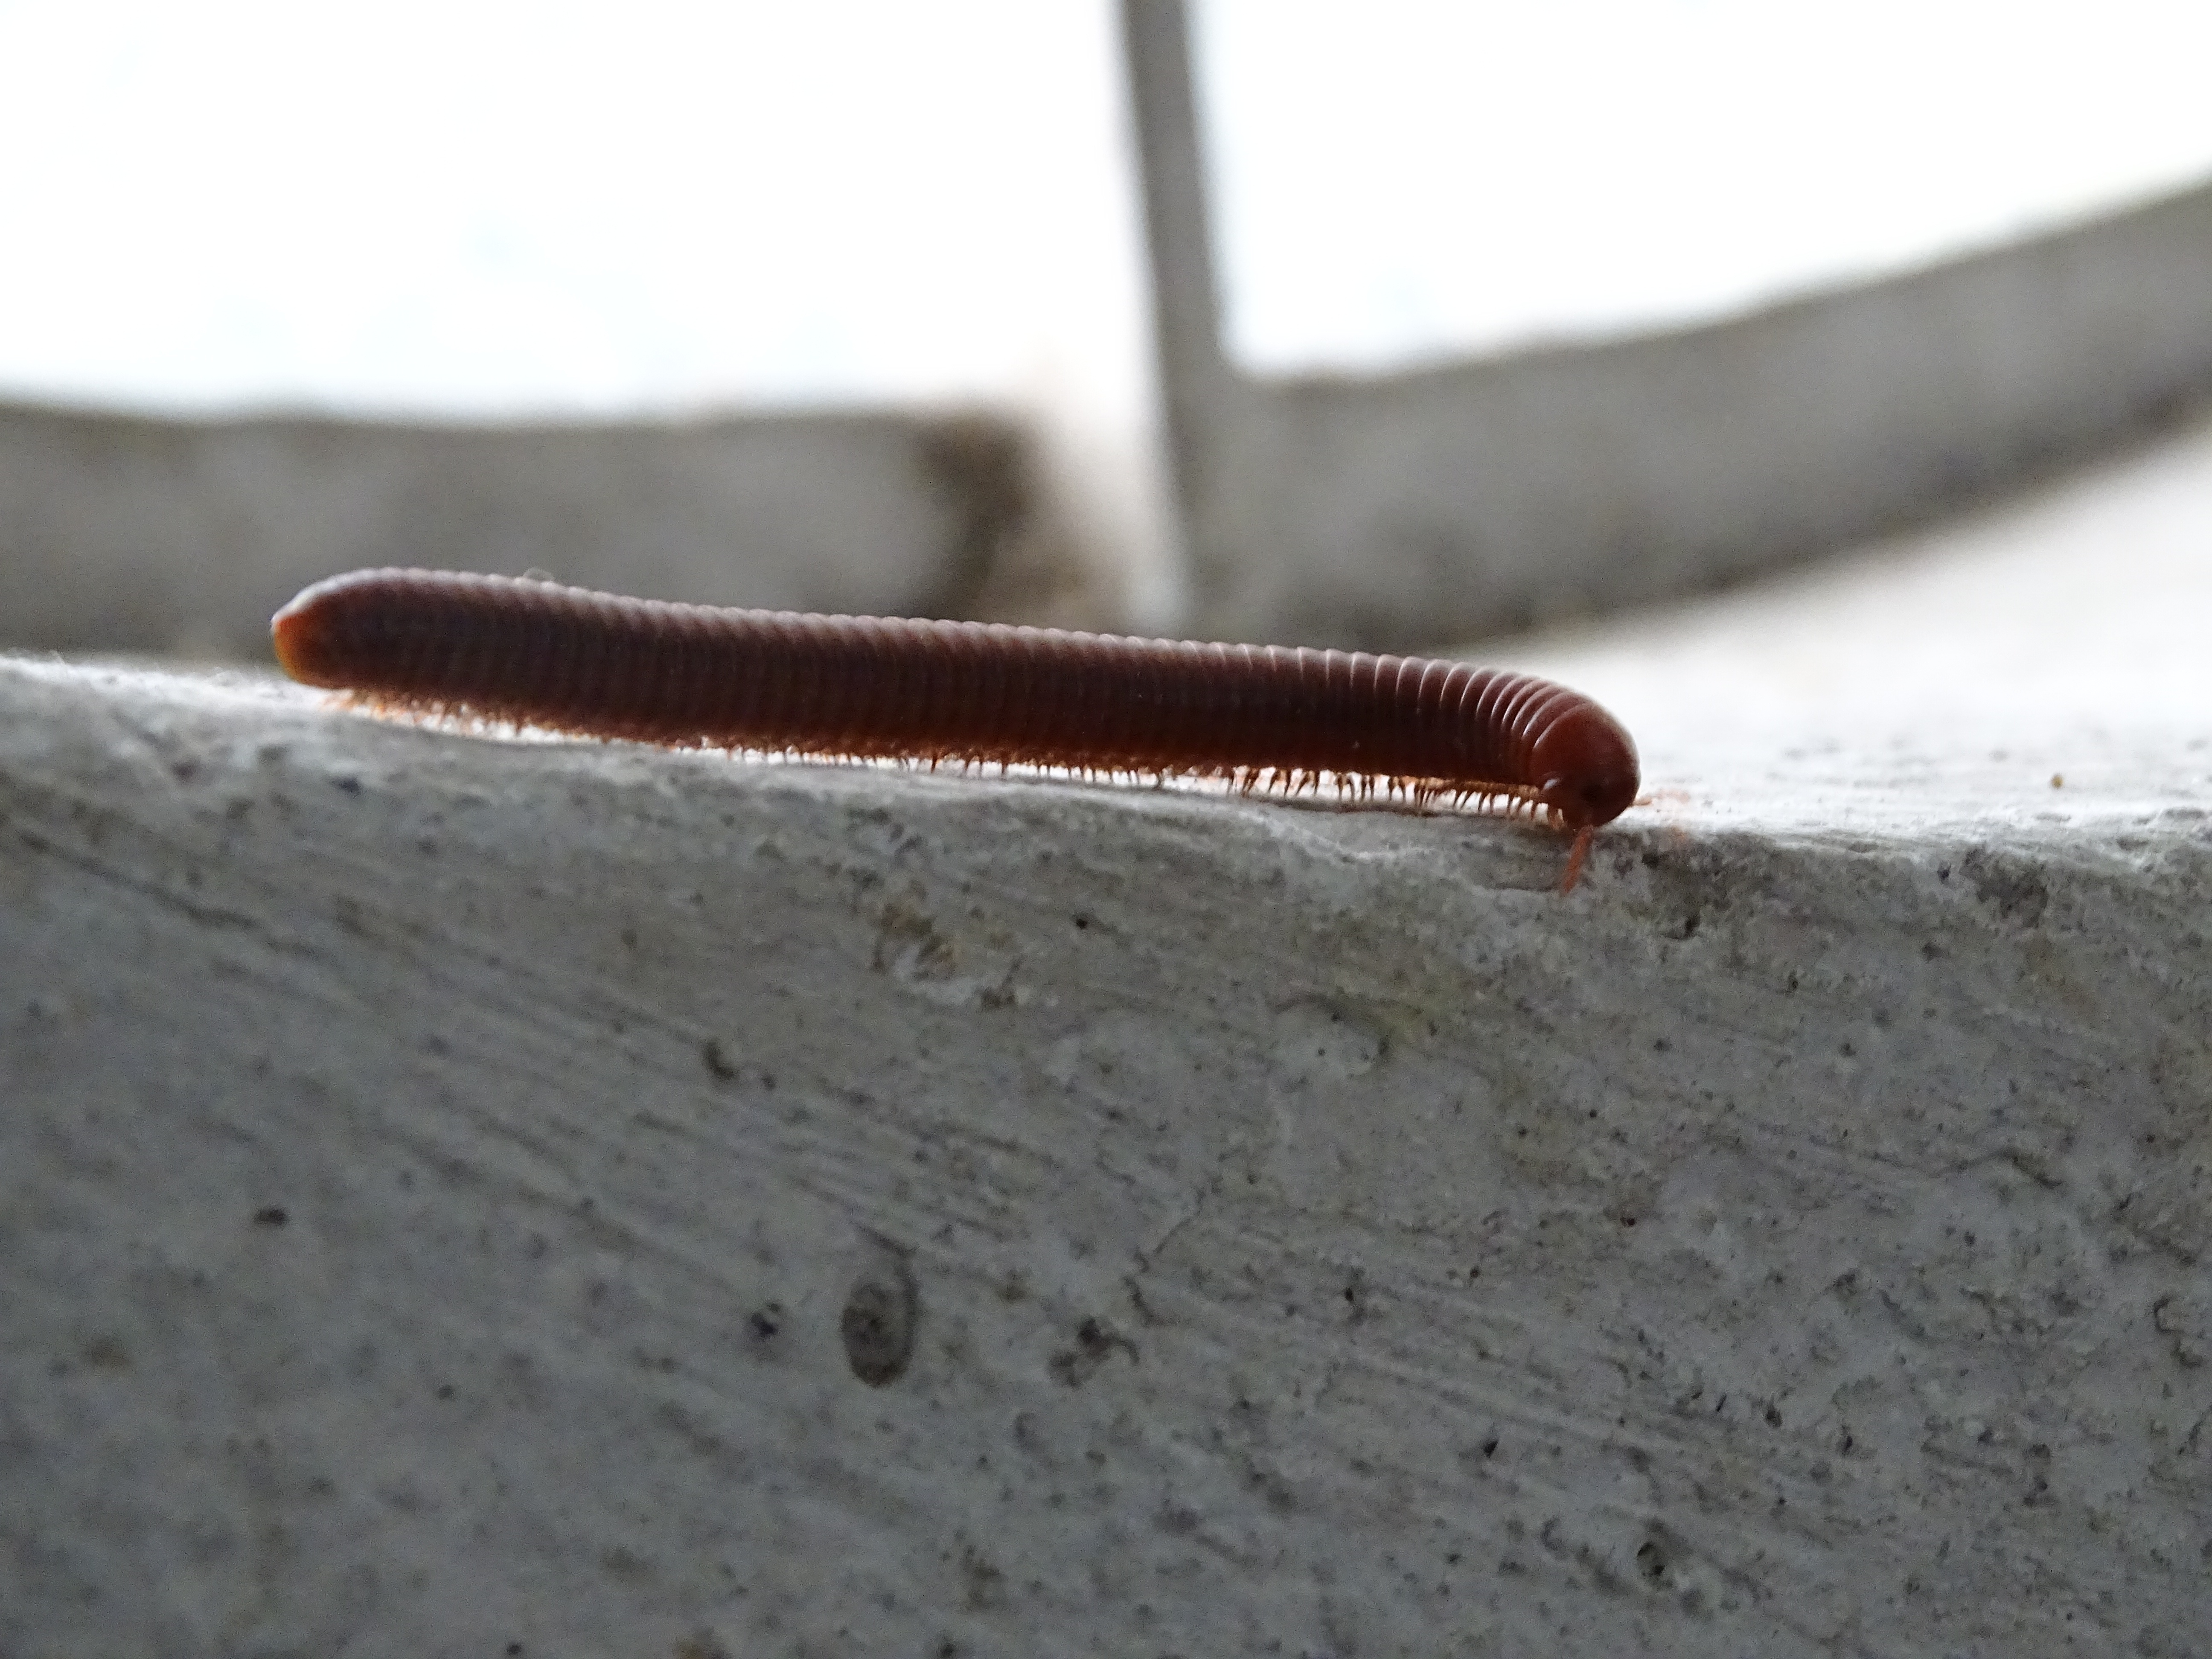
insect, invertebrate, close up, macro photography